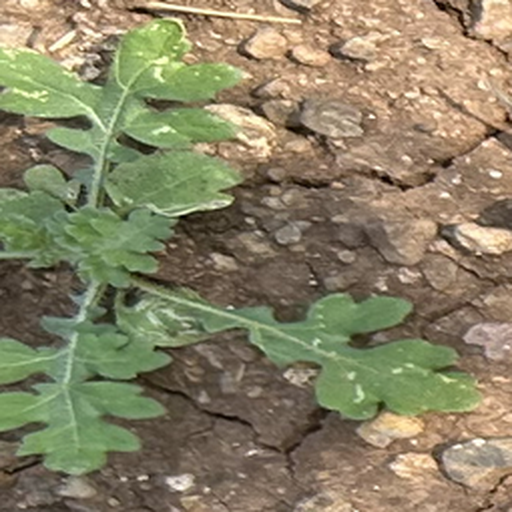
Weed species: Gajar_gavat_(Parthenium hysterophorus)